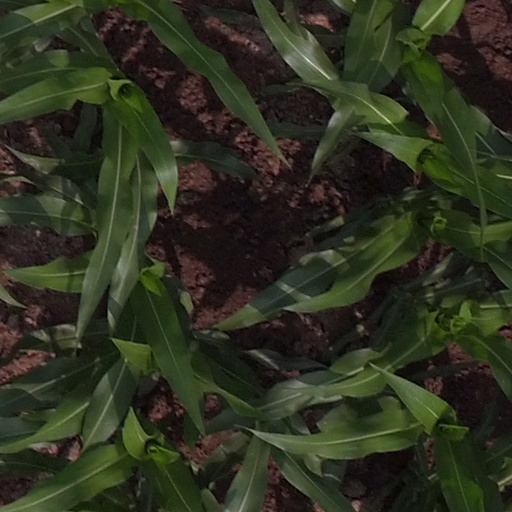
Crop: maize; corn